Qujing

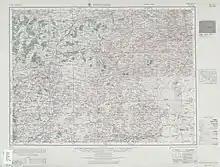
Map including Qujing (labeled as CH'U-CHING (KÜTSING) (Walled) ) (AMS, 1954)

Qujing is located in the east of Yunnan province, about east of Kunming, the provincial capital. It borders Kunming to the west, zhaotong and Bijie to the north, Liupanshui and Qianxinan Buyei and Miao Autonomous Prefecture to the east, and Honghe Hani and Yi Autonomous Prefecture, Wenshan Zhuang and Miao Autonomous Prefecture and Baise to the south. Like much of the central and eastern parts of the province, it is part of the Yunnan-Guizhou Plateau.